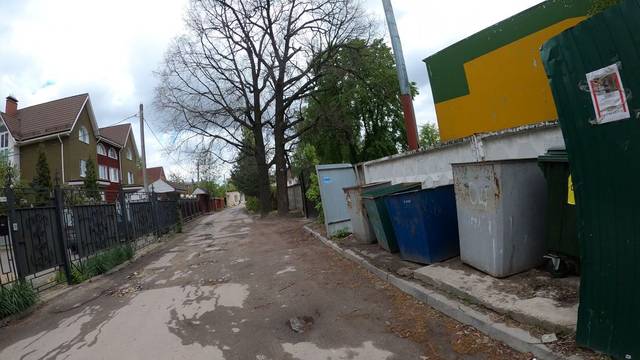
Region: Russia
Coordinates: 54.634, 39.748